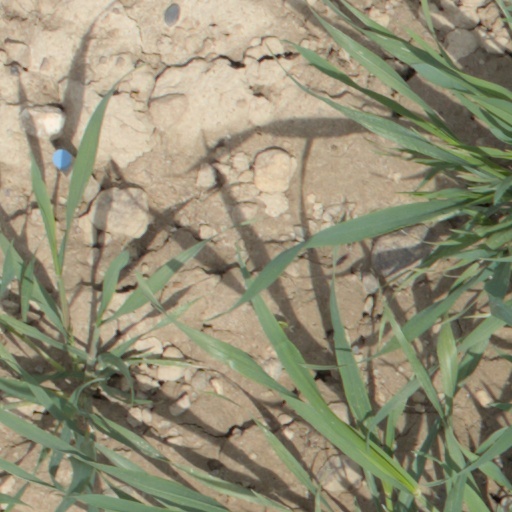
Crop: wheat